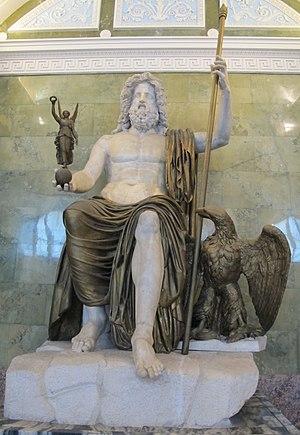
Jupiter, en latin Juppiter ou Iuppiter, est le dieu romain qui gouverne la terre et le ciel, ainsi que tous les êtres vivants s'y trouvant. Il est aussi le maître des autres dieux et est originellement un dieu du ciel, caractéristique que l'on retrouve dans son association aux présages célestes liés aux pratiques divinatoires des prêtres de Rome. Dieu souverain, il a pour attributs l'aigle et le Foudre.
La statue de Jupiter est une sculpture romaine de la fin du Iᵉʳ siècle représentant le dieu Jupiter. Réalisée en marbre blanc et en bronze, elle est conservée au Musée de l'Ermitage de Saint-Pétersbourg.